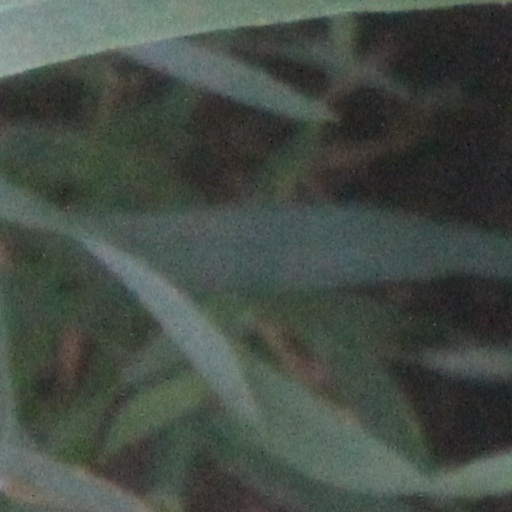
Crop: wheat